Lovesick Girls

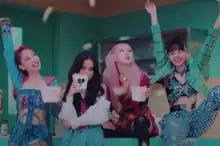
A scene in the music video, where Blackpink throw french fries in a bodega.

The lyrical content of "Lovesick Girls" explores owning independence through heartbreak, with Jason Pham from "StyleCaster" describing the track as a "heartfelt anthem about longing for love, despite knowing how much it hurts". Discussing the concept and the meaning of the song, Jisoo explained: "It's a song that sends a hopeful message revolving around girls who are constantly hurt in relationships but again set out for a new love. I think many people will be able to empathize with the song". "South China Morning Post"s Sue Ng noted its use of the idiom "set in stone" to express pain associated with breakup: "No diamond rings, that set in stone / To the left, better left alone". The phrase questions why the members would look for love despite harboring the feeling that they were "born to be alone"; it describes an outcome that they find difficult to change.